Sten

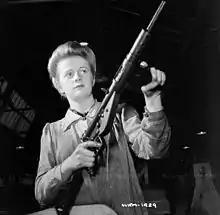
Worker posing with a Sten Mk II in the factory on 26 May 1942

The Sten's magazine, like the Lanchesters, derived from the MP28, originally to use its magazines, which incorporated the faults of the MP28 magazine. The magazine has two columns of 9 mm cartridges in a staggered arrangement, merging at the top to form a column. While other contemporary staggered magazines, such as the Thompson, feed from the left and right side alternately (known as "double column, double feed"), the Sten magazine requires the cartridges gradually to merge at the top of the magazine to form a column ("double column, single feed"). Dirt or foreign matter in this taper area can cause feed malfunctions. The walls of the magazine lip have to endure the full stresses of the rounds being pushed in by the spring. This, along with rough handling, can result in deformation of the magazine lips (which requires a precise 8° feed angle to operate), resulting in misfeeding and a failure to fire. If a Sten failed to feed due to jammed cartridges in the magazine, standard practice to clear it was to remove the magazine from the gun, tap the base of the magazine against the knee, re-insert the magazine, then re-cock the weapon and fire again as normal. To facilitate easier loading when attempting to push the cartridges down to insert the next one, a magazine filler tool was developed and formed part of the weapon's kit. The slot on the side of the body where the cocking knob runs was also a target of criticism, as the long opening can allow foreign objects to enter. On the other hand, a beneficial side-effect of the Sten's minimalist design is that it will fire without any lubrication.